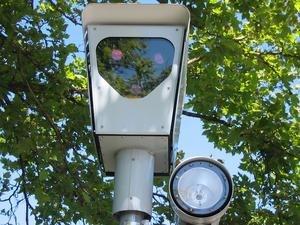
Une caméra de surveillance routière est un système de contrôle vidéo de la circulation routière. Elle peut être de deux types :